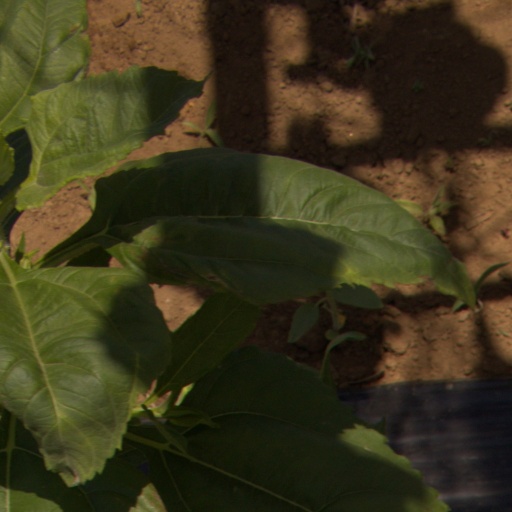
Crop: Jerusalem artichoke